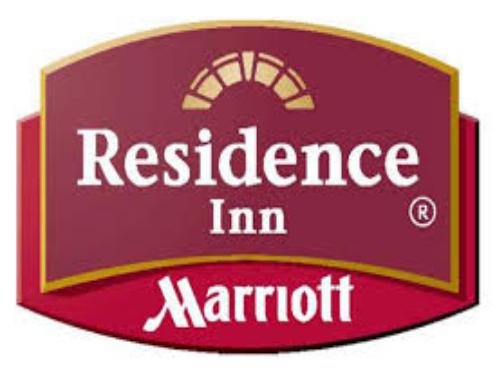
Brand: Marriott International
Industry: Others